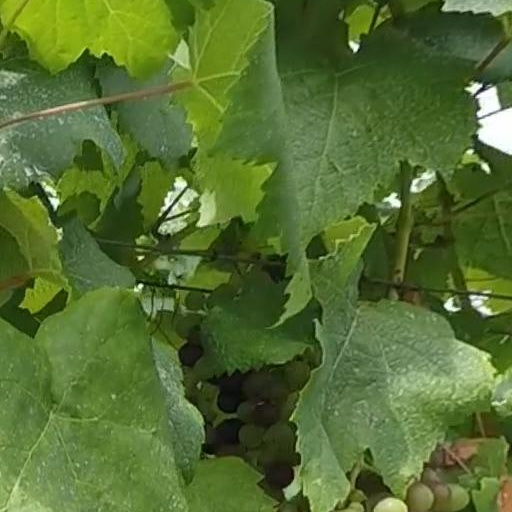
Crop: grape